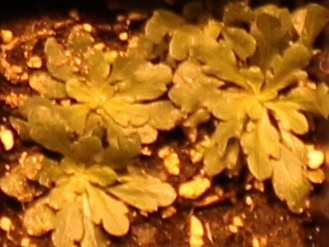
Label: Horseweed